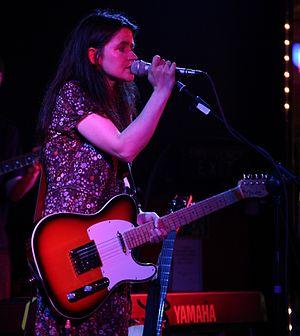
Emma Pollock est une chanteuse, compositrice, parolière et guitariste écossaise, ancien membre fondateur du groupe The Delgados.